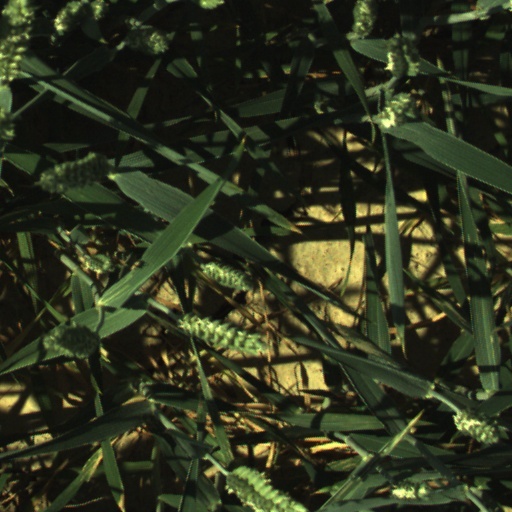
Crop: wheat